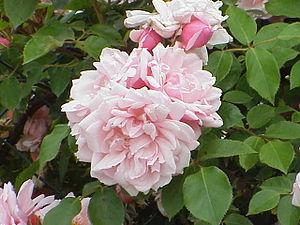
Le rosier de Wichura est une espèce de rosiers classée dans la section des Synstylae, originaire d'Asie orientale : Chine Taïwan, Japon, Corée, Philippines.
‘Albertine’ est un cultivar célèbre de rosier grimpant obtenu en 1921 par le rosiériste René Barbier en France. Il est issu d'un rosier de Wichura et de ‘Mrs Arthur Robert Waddell’. Il est unanimement apprécié sous diverses latitudes pour ses qualités exceptionnelles.
Les rosiers grimpants constituent un ensemble d'espèces de rosiers qui possèdent des tiges sarmenteuses, souples et longues de plusieurs mètres, inconnues chez les formes normales dites « en buisson ». Réunis par cette seule caractéristique, ils ne constituent pas une classe homogène de rosiers : on trouve tant différentes espèces botaniques avec un port souvent proche de celui des ronces, que des rosiers dits anciens et aussi des variétés nouvelles de formes « grimpantes ».